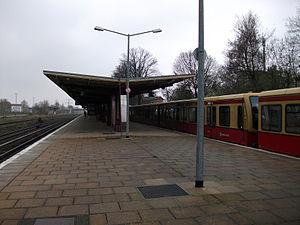
La gare de Berlin-Kaulsdorf est une gare ferroviaire à Berlin desservie par le S-Bahn. La station se trouve dans le quartier de Kaulsdorf, à la ligne de Prusse-Orientale.